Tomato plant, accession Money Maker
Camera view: tilt-top (135 deg); turntable rotation: 120 degrees
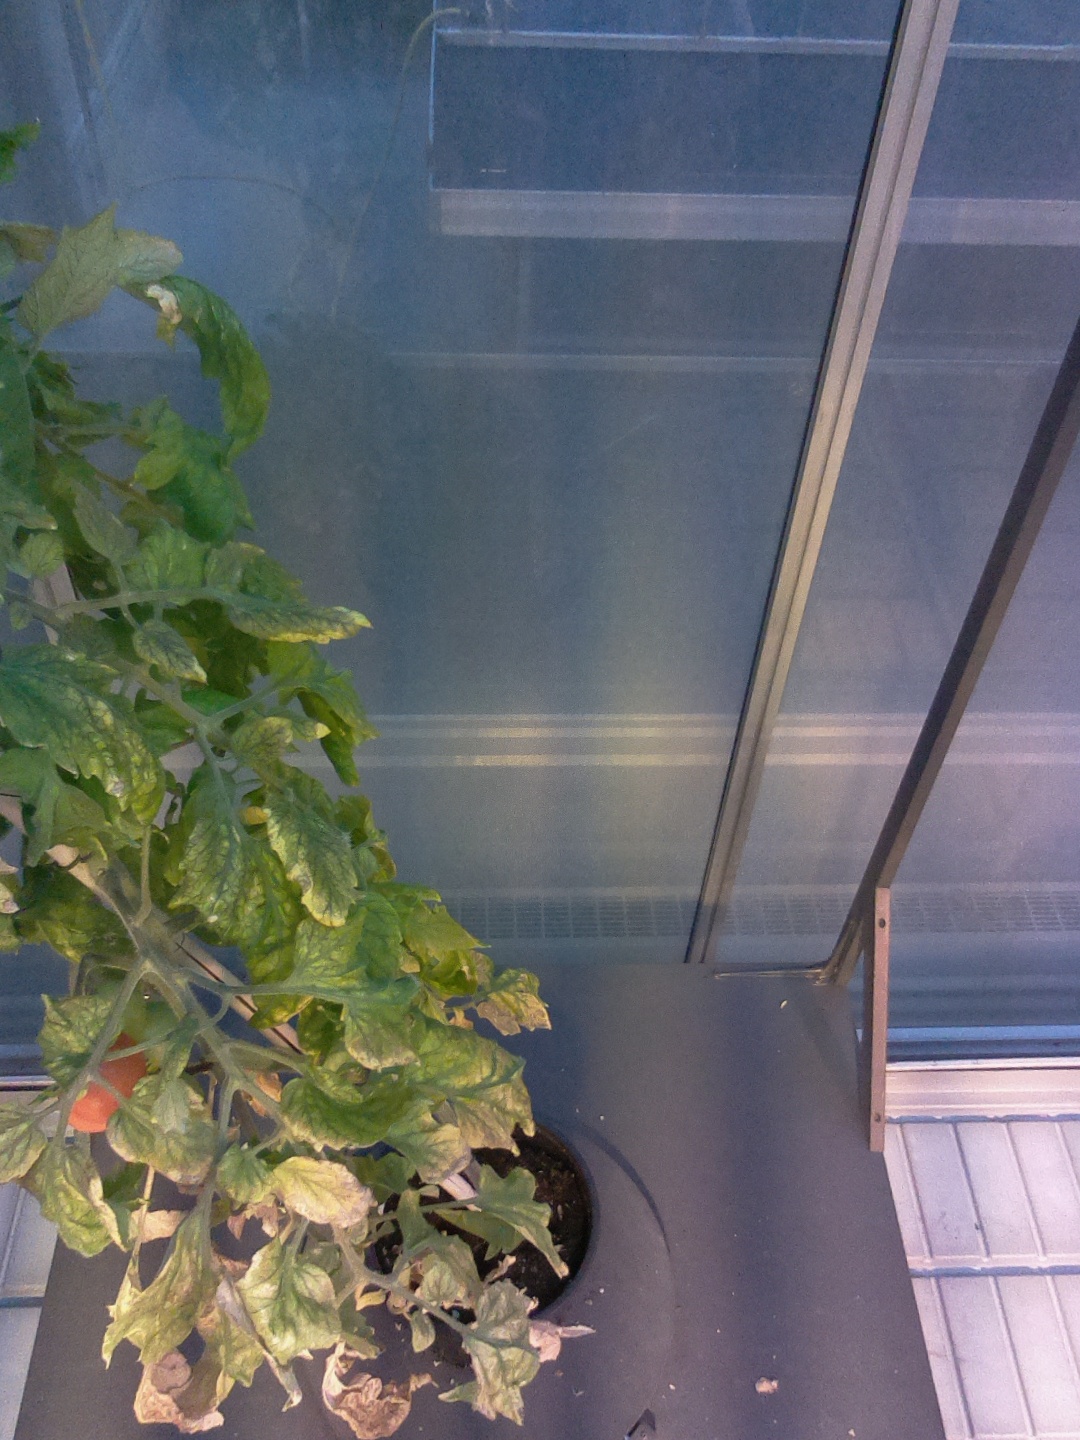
BBCH growth stage 81: 10%-20% of fruits show typical fully ripe color